An-Nur Great Mosque

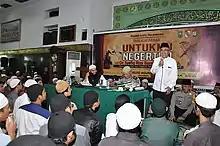
Acting Governor of Riau Arsyadjuliandi Rachman giving a speech at the lecture of Syafiq Riza Basalamah at the Great Mosque of An-Nur, 2015

Construction on the mosque was completed on 20 October 1968. It was inaugurated by Arifin Achmad, the Governor of Riau. In 2000, it was renovated during the time of Governor Saleh Djasit, with its area being tripled from 4 hectares to 12.6 hectares. Due to the renovation, the Hang Tuah football stadium was demolished.